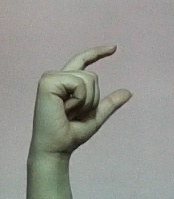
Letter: dal